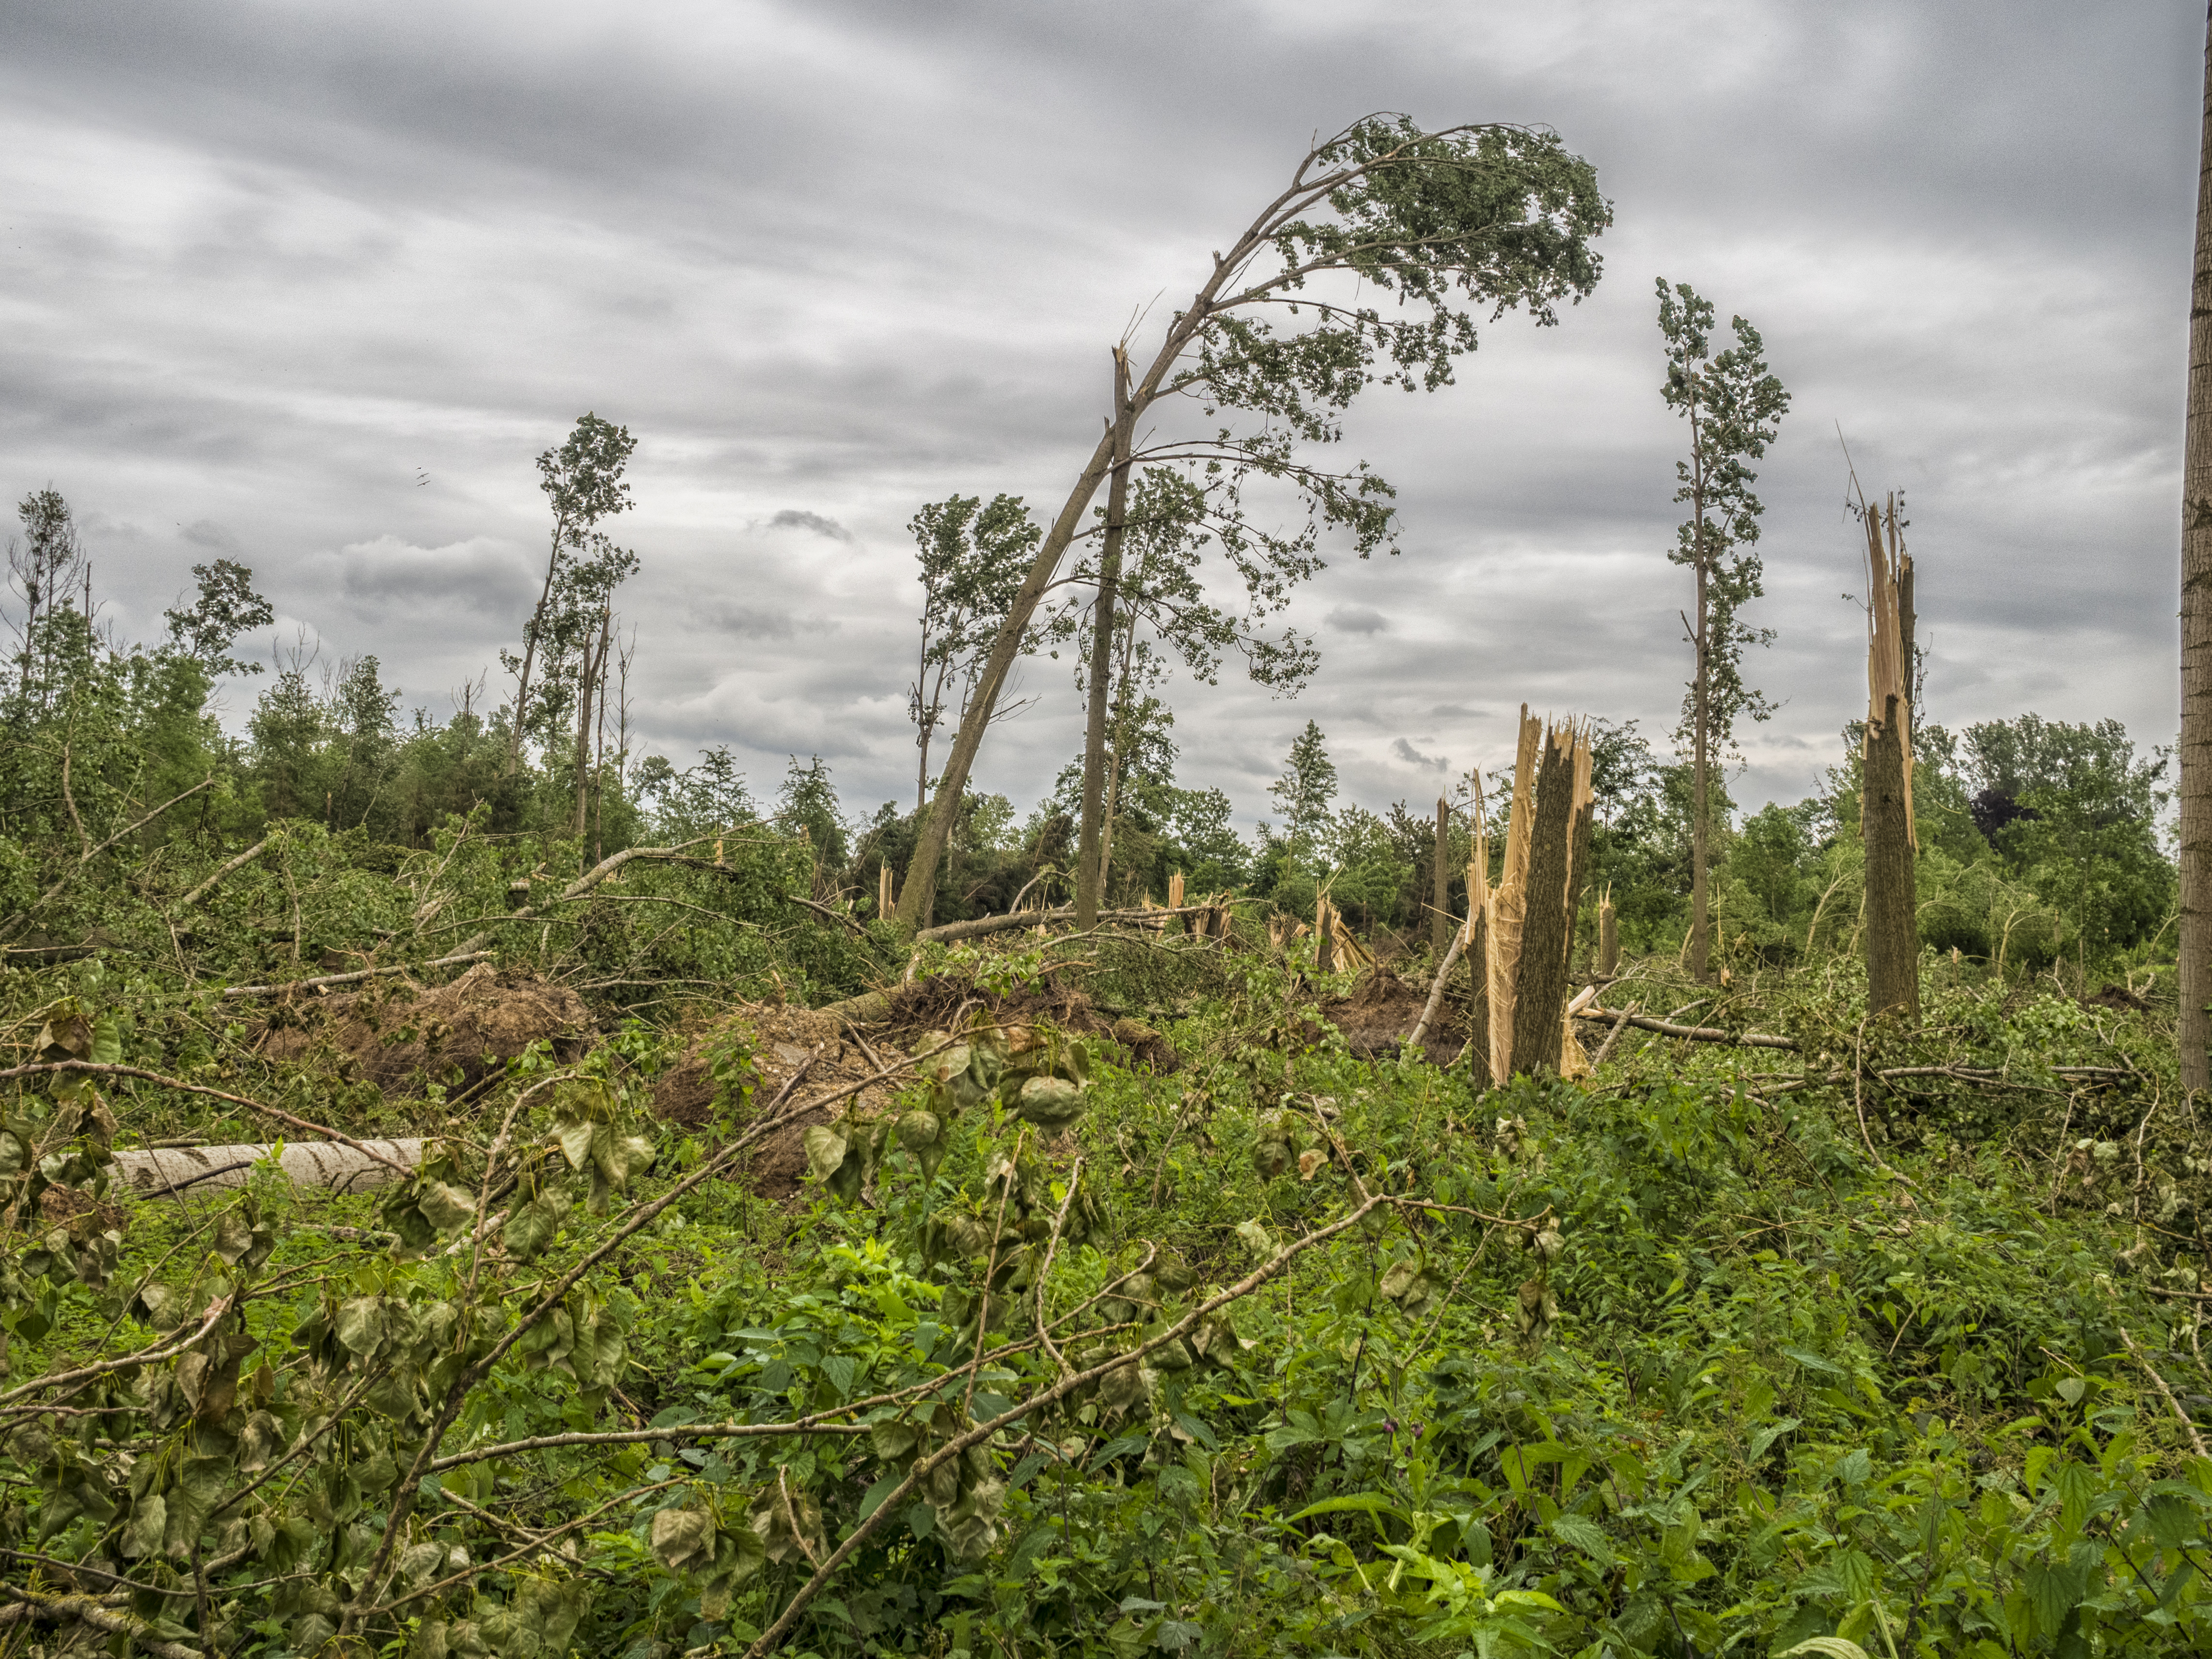
tree, nature, forest, grass, wilderness, plant, field, meadow, prairie, hill, flower, wind, green, jungle, crop, storm, broken, soil, botany, agriculture, flora, wildflower, trees, clouds, vegetation, rainforest, em5, olympus, wetland, plantation, hurricane, omd, woodland, habitat, poplar, ecosystem, devastation, berlingen, rural area, natural environment, grass family, woody plant, land plant, arecales